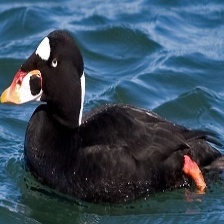
Species: SURF SCOTER
Scientific name: MELANITTA PERSPICILLATA
ImageNet parent category: drake